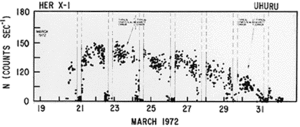
Les sources astrophysiques de rayons X sont des objets célestes présentant des propriétés physiques qui donnent lieu à l'émission de rayons X.